Luigi Primo

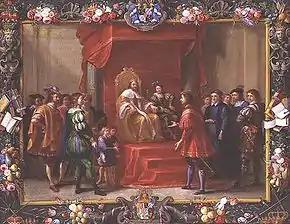
"Guillermo Ramón Moncada visiting the King of Aragon possibly Charles"

Some of the altarpieces he painted between 1633 and 1657 for churches in Rome are still "in situ" (e.g. Virgin Presenting the Child to St Anthony of Padua, 1655, San Marco, Rome).